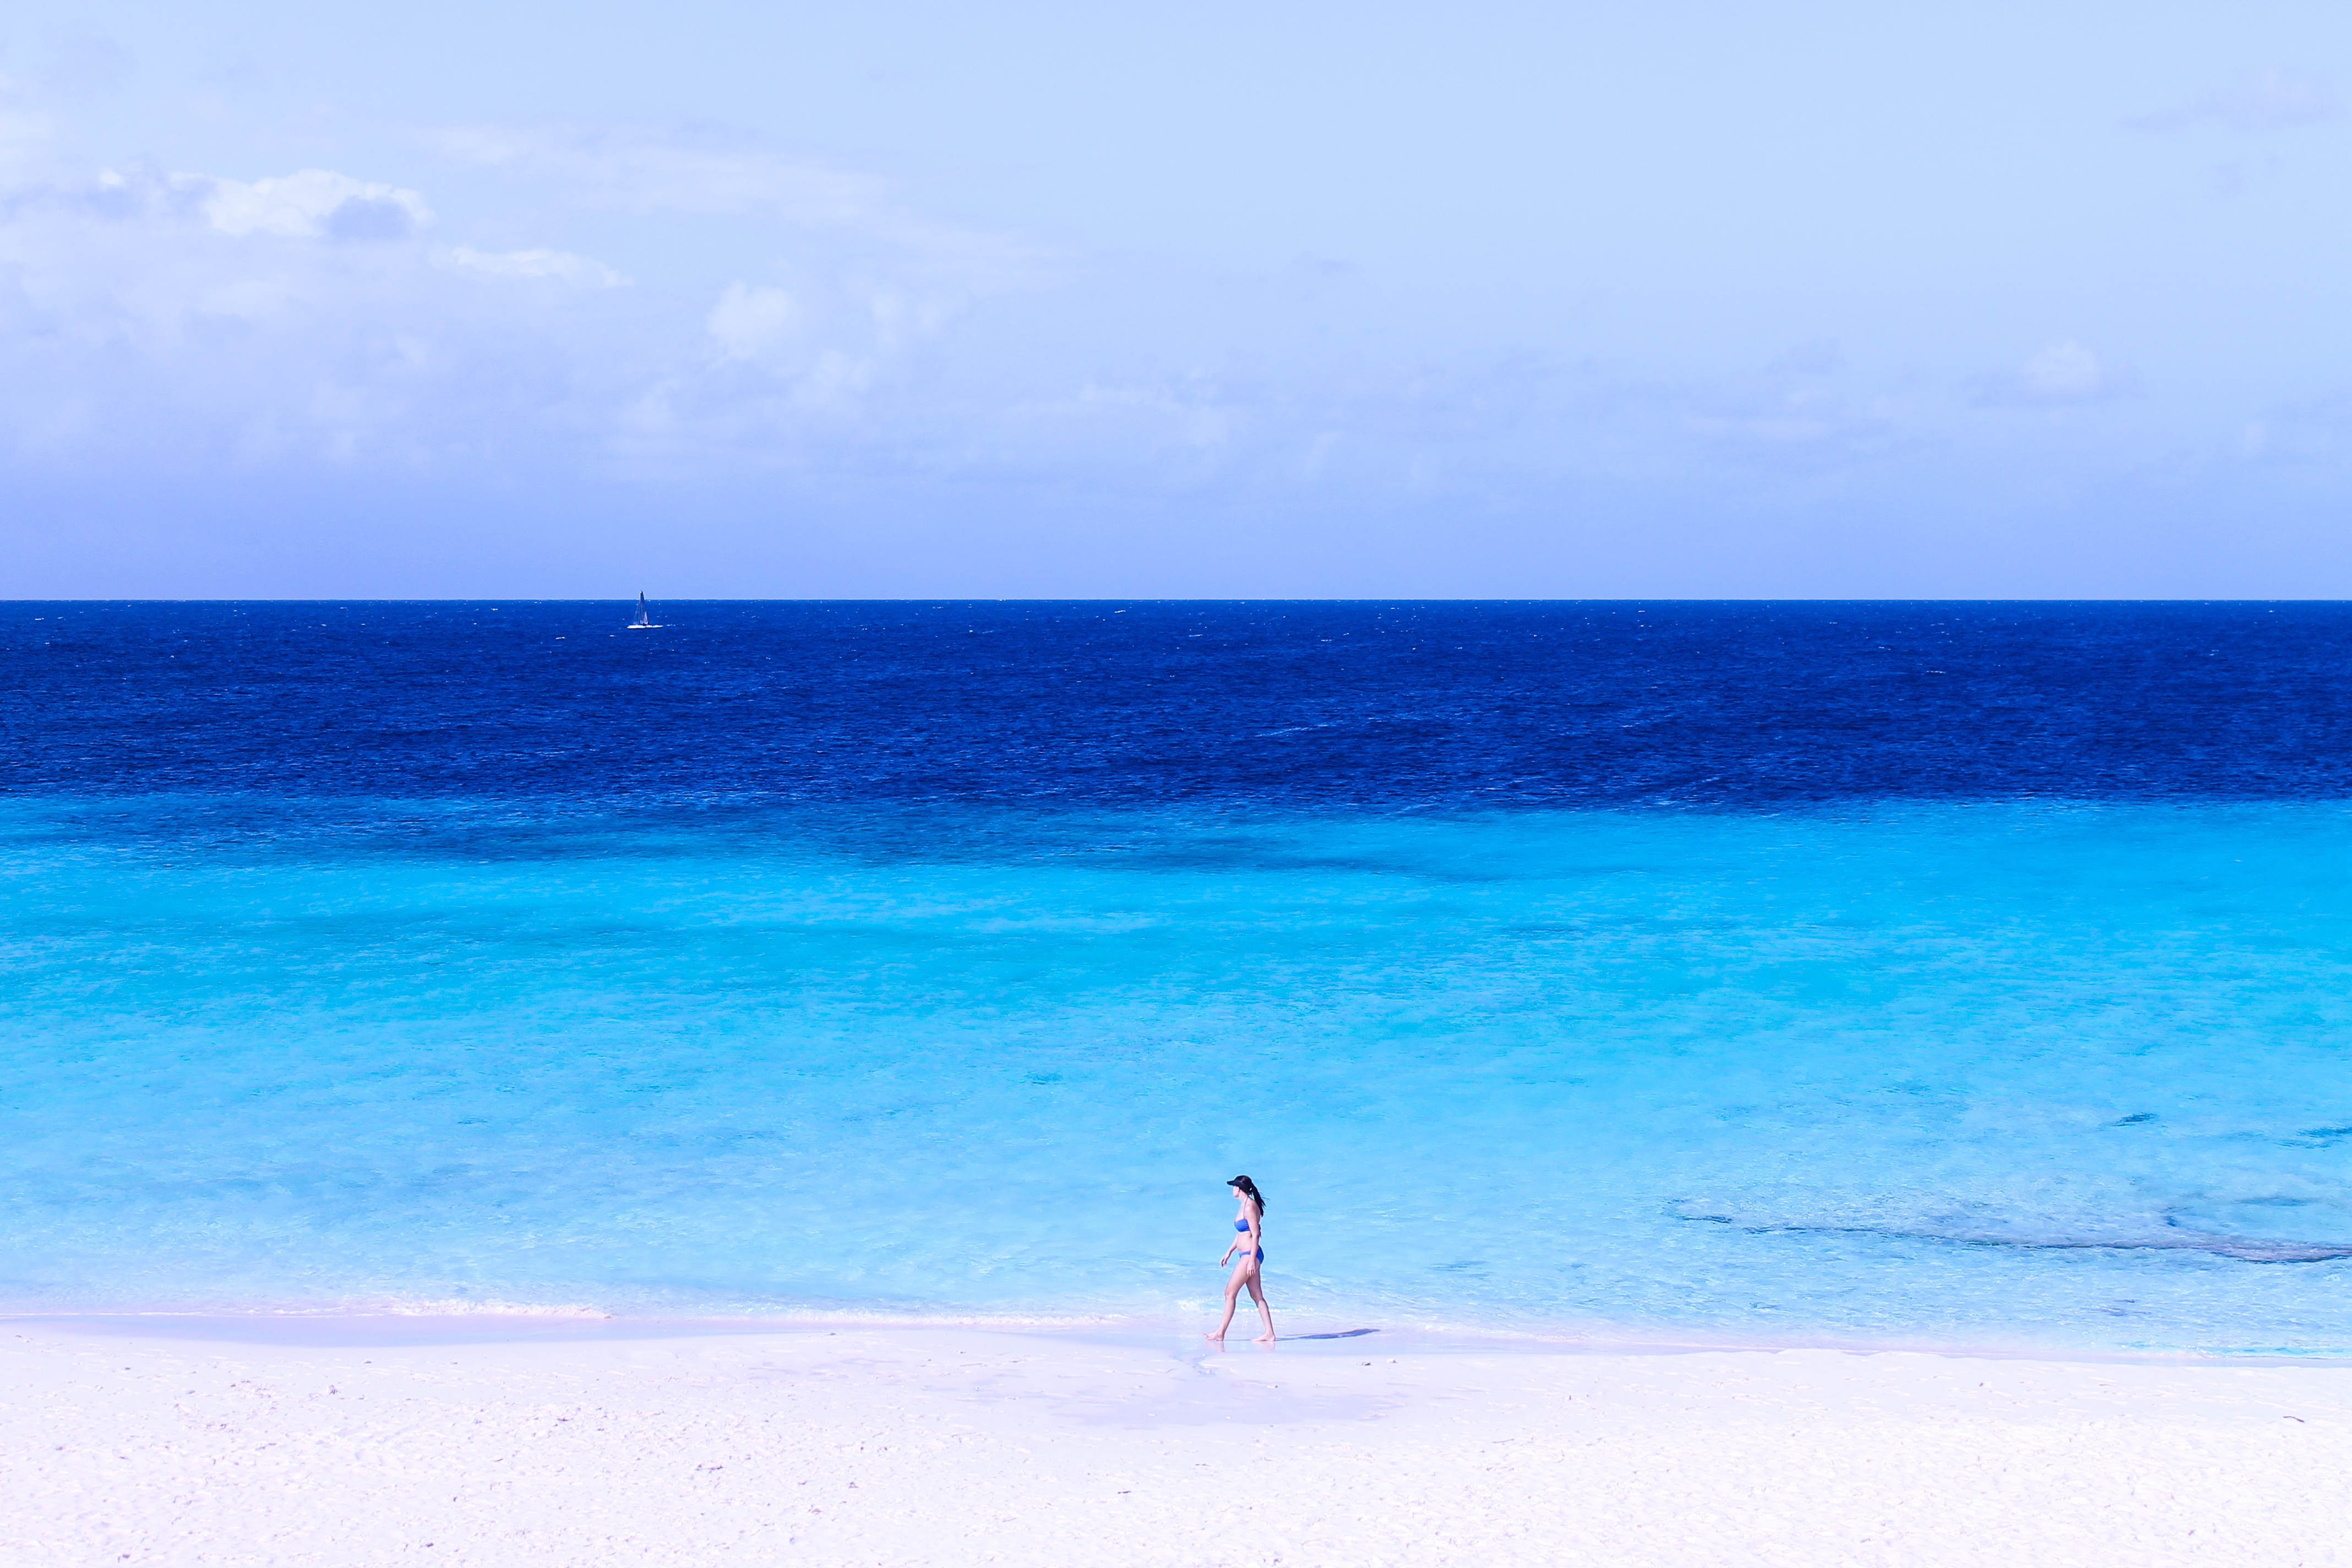
beach, sea, coast, sand, ocean, horizon, woman, shore, wave, vacation, blue, body of water, cape, wind wave